Mieczysław Weinberg

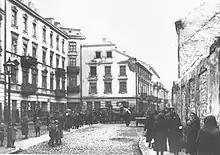
,

Weinberg was born in Warsaw on December 8, 1919. His father, , was a well-known conductor, composer, and violinist at the Jewish Theatre in Warsaw. He had originally come from Kishinev, Bessarabia Governorate (today part of Moldova), which he left shortly before its Jewish community was attacked in the pogrom of 1903, in the course of which Weinberg's grandparents and great-grandparents were killed. Weinberg's mother, Sara ("née" Sura Dwojra Sztern or Sara Deborah Stern), was Szmuel's second wife. She had been born in Odessa, Kherson Governorate (today part of Ukraine), and was an actress in several Yiddish theater companies in Warsaw and Łódź. One of the composer's cousins, Isay Abramovich Mishne, was the secretary of the Military Revolutionary Committee of the , and was executed in 1918 along with the other 26 Baku Commissars.